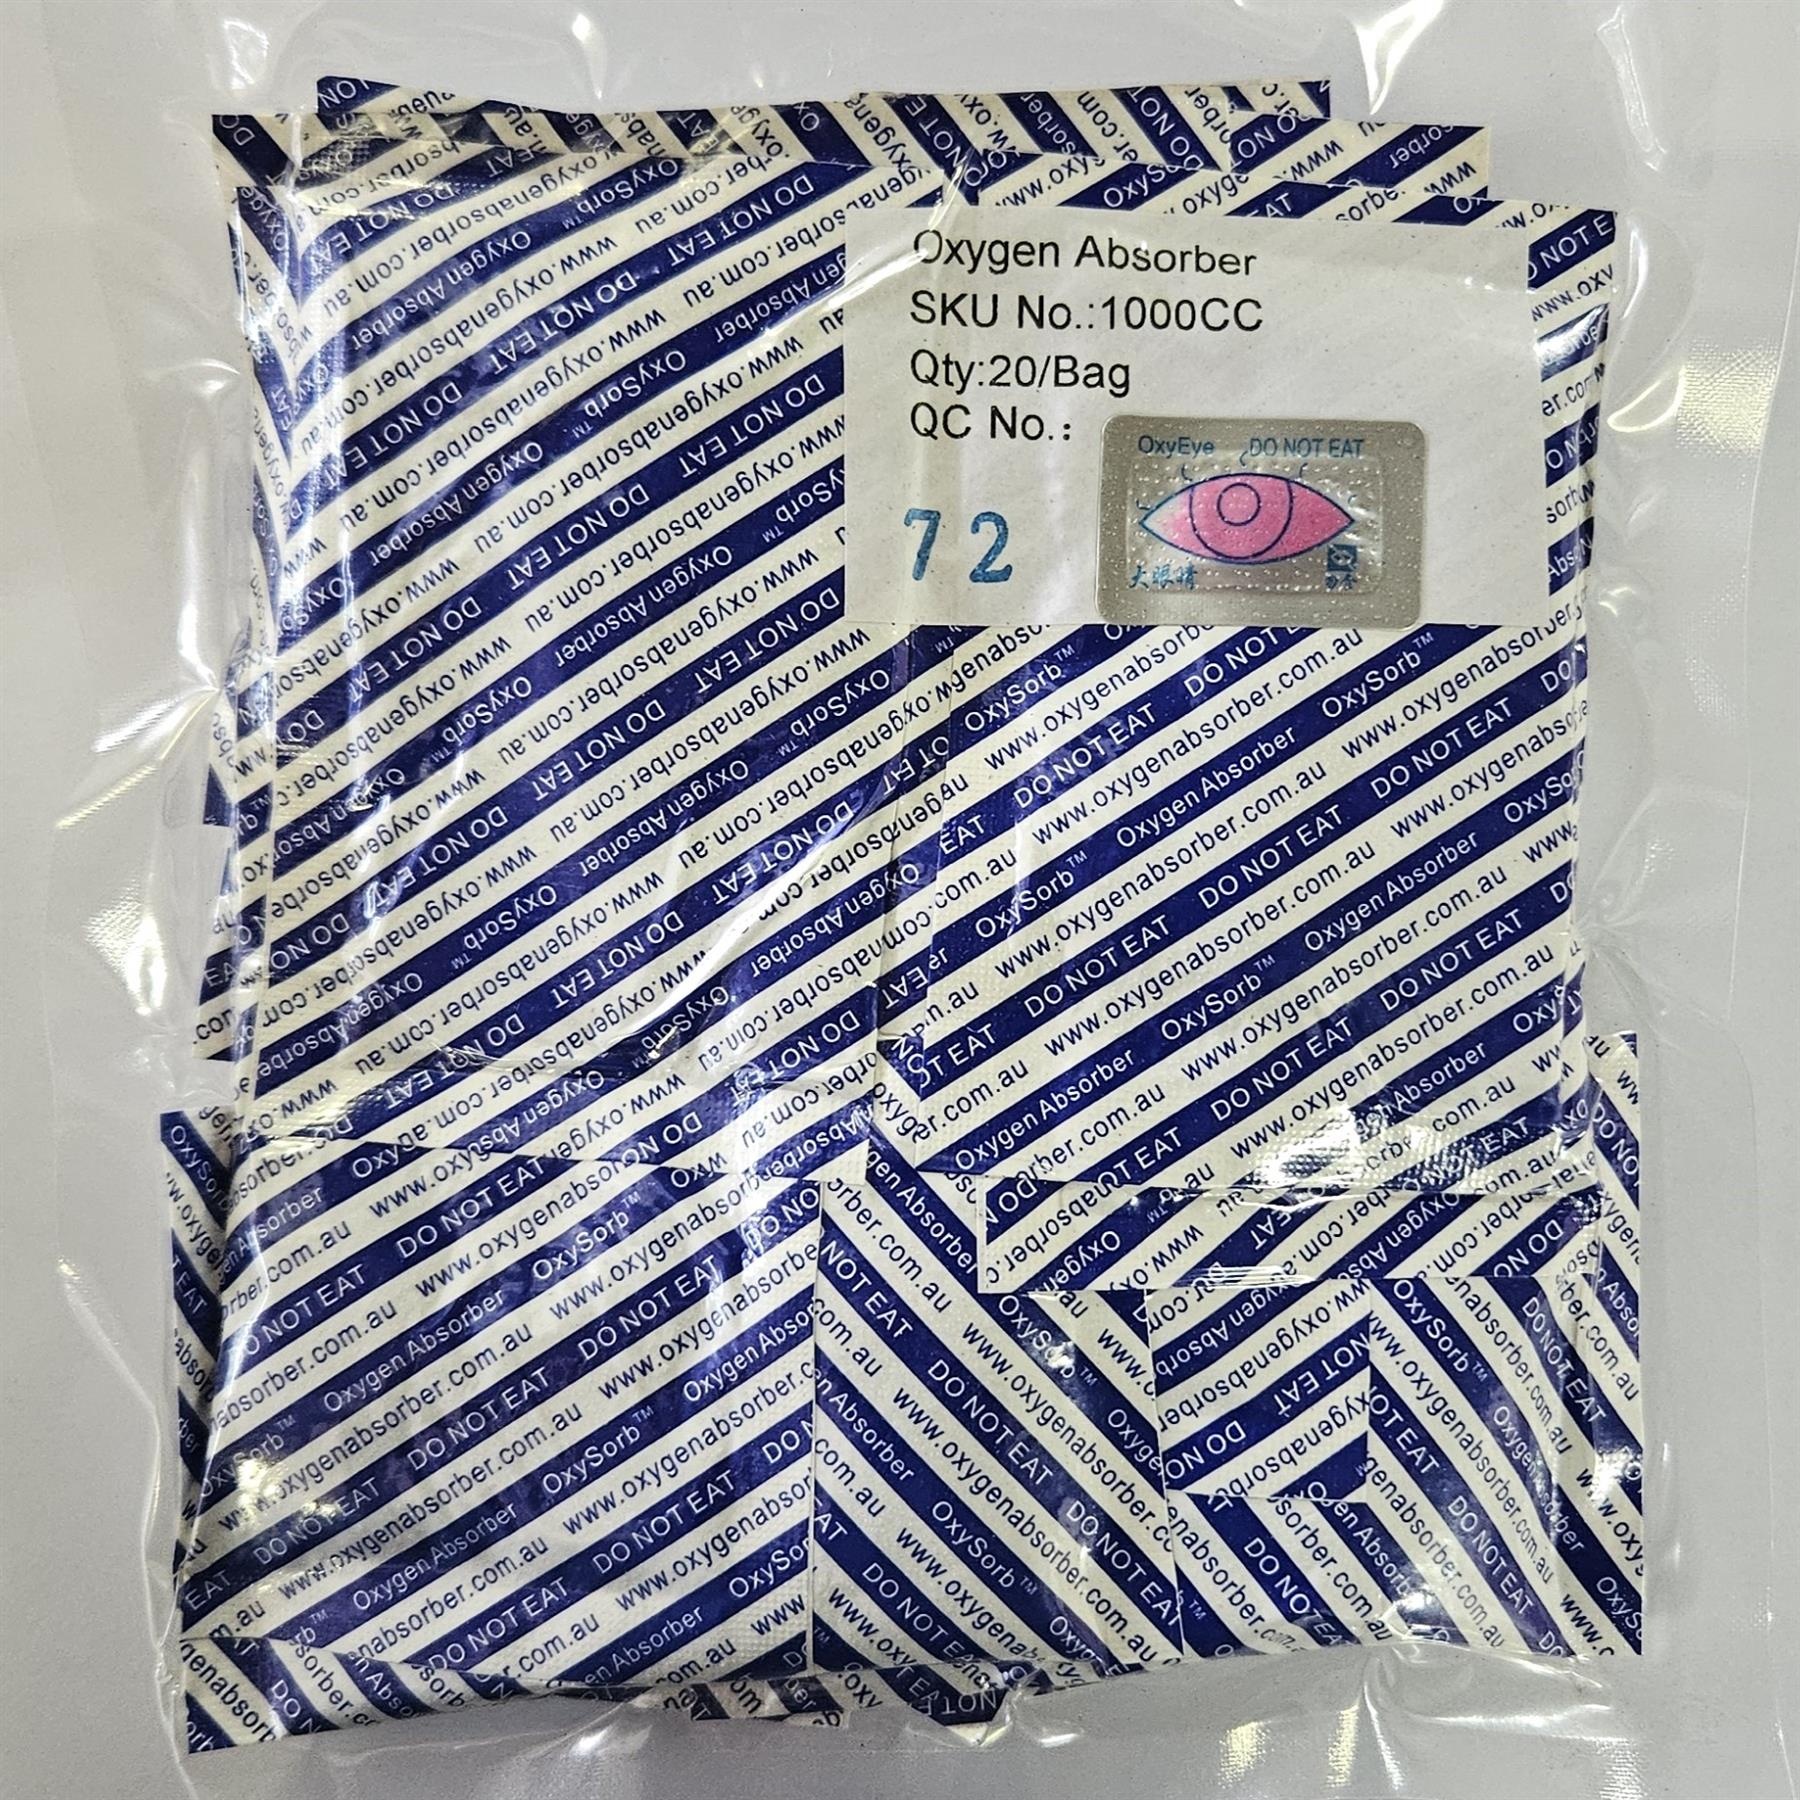
Oxygen Absorber 1000CC Pack of 20
1000CC Oxygen Absorbers – Pack of 20 | Preserve Freshness & Prevent Spoilage | Long-Term Food Storage Solution Keep your food fresh for longer with 1000CC Oxygen Absorbers , designed to eliminate up to 99.99% of oxygen from sealed containers. These food-safe, non-toxic absorbers prevent mould, bacteria, and spoilage , making them ideal for grains, freeze-dried food, dried fruits, spices, coffee, flour, and emergency supplies . Perfect for use in Mylar bags, mason jars, HDPE tubs, and vacuum-sealed packaging , they help maintain flavour, texture, and nutritional value over time. 🔹 Key Features ✔ Pack of 20 – Ideal for Large-Scale Storage ✔ Powerful Oxygen Removal – Prevents oxidation, mould, and bacterial growth ✔ Certified Food-Grade & Safe – Compliant with HACCP & USFDA standards ✔ Preserves Freeze-Dried & Dry Foods – Maintains lightweight texture and taste ✔ Instant Activation – Works immediately upon exposure to air ✔ Multi-Purpose Use – Suitable for food storage, pharmaceuticals, vitamins, pet food, and electronics 📌 Oxygen Absorber Size Guide 1L (1,000mL) Mylar bags or jars → Use 250CC to 500CC absorbers 2L (2,000mL) Mylar bags or jars → Use 500CC absorbers 3.8L (1-gallon) Mylar bags or jars → Use 1,000CC absorbers Note: For 1-gallon Mylar bags , a 1000CC absorber is ideal. If storing light, airy foods, consider adding an extra 100CC absorber for optimal protection. 📌 How to Use Choose the correct number of absorbers based on your storage container size. Ensure an airtight seal for maximum effectiveness. Absorbers activate immediately upon exposure to oxygen. Store unused absorbers in an airtight jar or vacuum-sealed bag . 🛡️ FAQs 🔹 How do I know if an absorber is still effective? If it feels soft and pliable , it’s good. A hardened absorber has already absorbed oxygen and is no longer usable. 🔹 Can I reuse oxygen absorbers? No, once exposed to air, they cannot be reused. 🔹 Are these safe for food storage? Yes! Made from food-safe, non-toxic materials and certified by HACCP & USFDA . 🔹 Can I use them for non-food items? Yes! Great for medications, vitamins, pet food, electronics, and important documents .
Brand: Oxysorb
Category: Home & Garden > Kitchen & Dining > Food Storage Accessories > Oxygen Absorbers